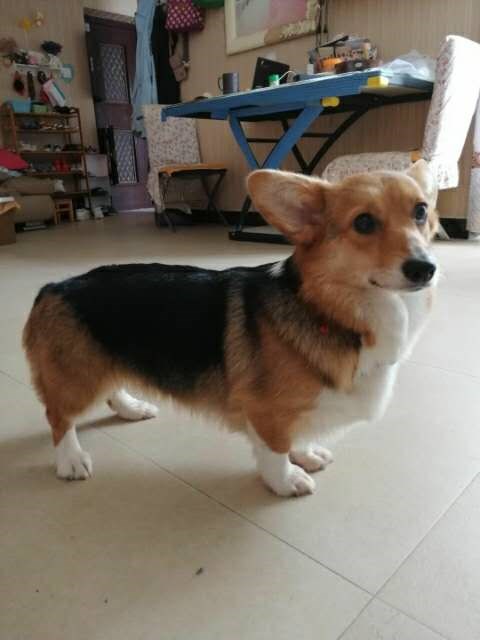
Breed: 2909-n000116-Cardigan